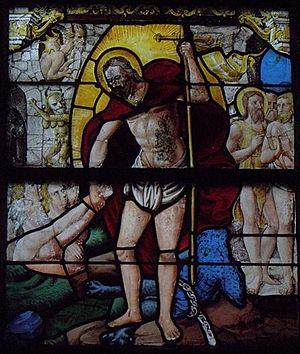
Descente aux enfers. Détail du vitrail classé de l'église de Bazouges-la-Pérouse (35).
La Vision d’Ansellus Scholasticus ou Vision d'Ansellus est le récit d’un songe fait par un moine au XIᵉ siècle, alors qu’il est de passage à l’abbaye Saint-Rémi de Reims. Dans son rêve, le Christ descend de sa croix et l’invite à le suivre en enfer pour délivrer les âmes prisonnières et les amener aux cieux. Son heure n’étant pas venue, il doit revenir sur terre et le Christ confie à un démon la tâche de l’accompagner et de le protéger des autres démons. Au retour, le moine apprend du démon que chaque année, à l’occasion de la fête de Pâques, le Christ revient en enfer pour délivrer les âmes des pêcheurs dont les péchés ne sont pas assez graves pour mériter la damnation éternelle.